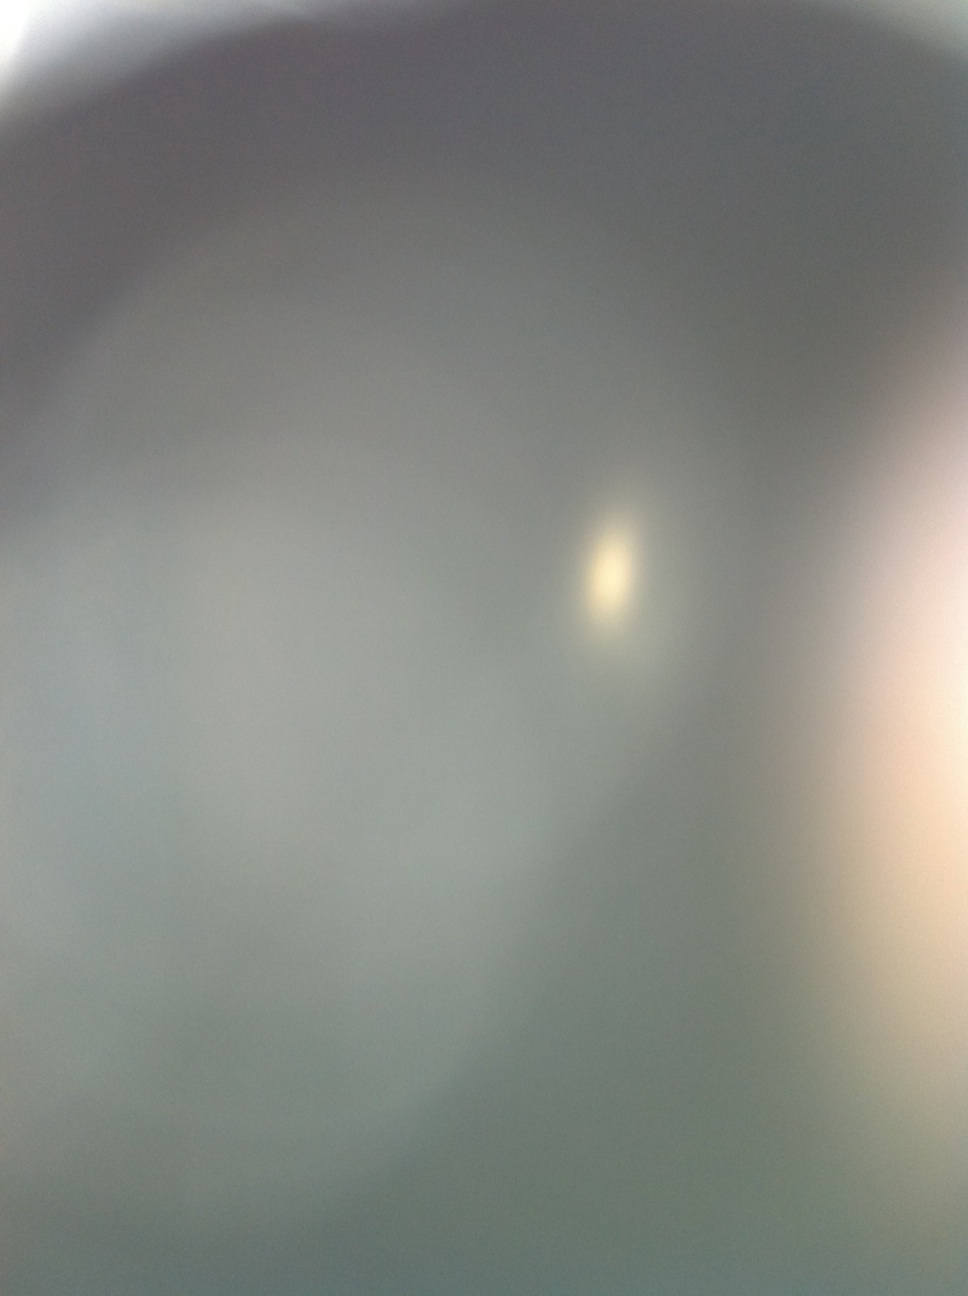Question: What flavor of snack pudding is this?
Answer: unanswerable